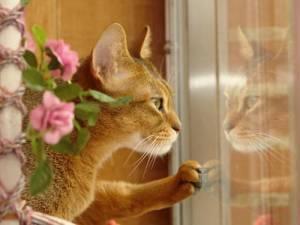
Abyssinian